Tangier (1946 film)

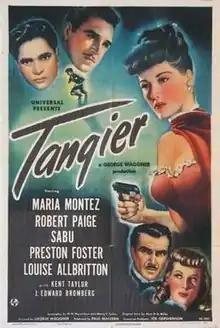
Original film poster

Tangier is a 1946 American film noir mystery film directed by George Waggner and starring Maria Montez, Robert Paige and Sabu. It is set in the international city of Tangier, Morocco and was one of the last Universal Pictures films before the studio's reorganization as Universal-International in July 1946.